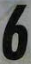
Number: 6